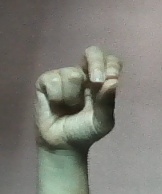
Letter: gaaf